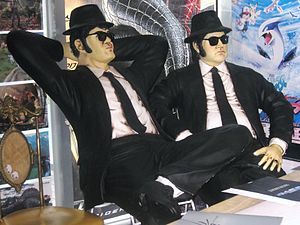
The Blues Brothers
"The Blues Brothers er en amerikansk musical komediefilm fra 1980 isntrueret af John Landis. Filmen har John Belushi og Dan Aykroyd som hhv. ""Joliet"" Jake og Elwood Blues, karakterer udviklet fra musicalsketchene ""The Blues Brothers"" på NBC i Saturday Night Live. Manuskriptet blev skrevet af Aykroyd og Landis. Den indeholder adskillige numre fremført af R&B-, soul- og blues-sangerne James Brown, Cab Calloway, Aretha Franklin, Ray Charles og John Lee Hooker. Filmen foregår i og omkring Chicago, Illinois, hvor den blev filmet. Blandt øvrige medvirkende i ikke-syngende roller er Carrie Fisher, Henry Gibson, Charles Napier og John Candy.